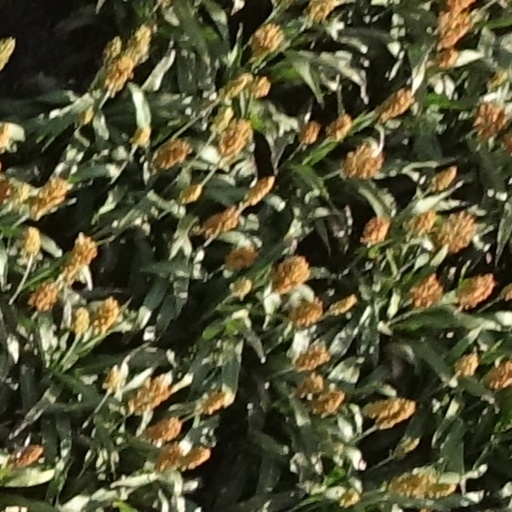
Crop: sorghum